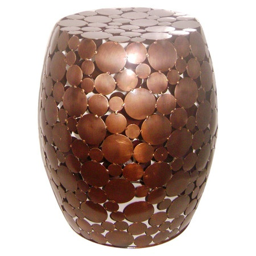
person in gold from the event at person and main !